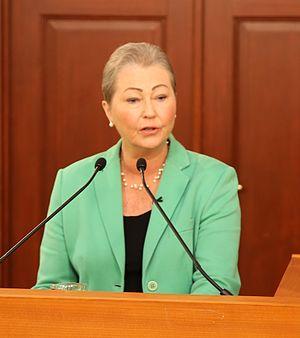
"Karin Cecilie ""Kaci"" Kullmann Five est une femme politique norvégienne, membre du Parti conservateur. Elle est députée de 1981 à 1997, Ministre du Commerce extérieur et de la Marine au Ministère des Affaires Étrangères de 1989 à 1990, et dirige le Parti conservateur de 1991 à 1994. Elle quitte la politique en 1997, et se consacre alors à sa carrière dans le secteur privé. Elle dirige un cabinet de conseil et est membre du conseil d'administration de Statoil et d'autres entreprises.